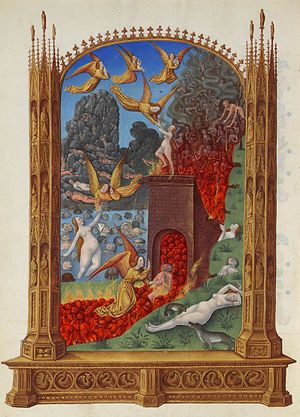
Skærsilden
Skærsilden (Les Très Riches Heures du duc de Berry, Folio 113v)
"Skærsilden er i den romersk-katolske kirkes dogmatik en tilstand mellem døden og saligheden, hvor afdøde gennemgår den renselse der er nødvendig før de kan komme i himlen, da ""intet vanhelligt kommer derind"". Skærsilden er således et ""forstadium"" til himlen, ikke at forveksle med de lidelser som de fordømte tænkes at lide i Helvede. Det danske ord skærs-ild betyder ""renselsesild"" og er egentlig en oversættelse af det latinske ""ignis purgatorius"", idet ild antoges at have en rensende virkning. Da ild imidlertid kun er en af de prøvelser sjælene udsættes for, ville f.eks. ""purgatorium"" være en mere dækkende betegnelse.